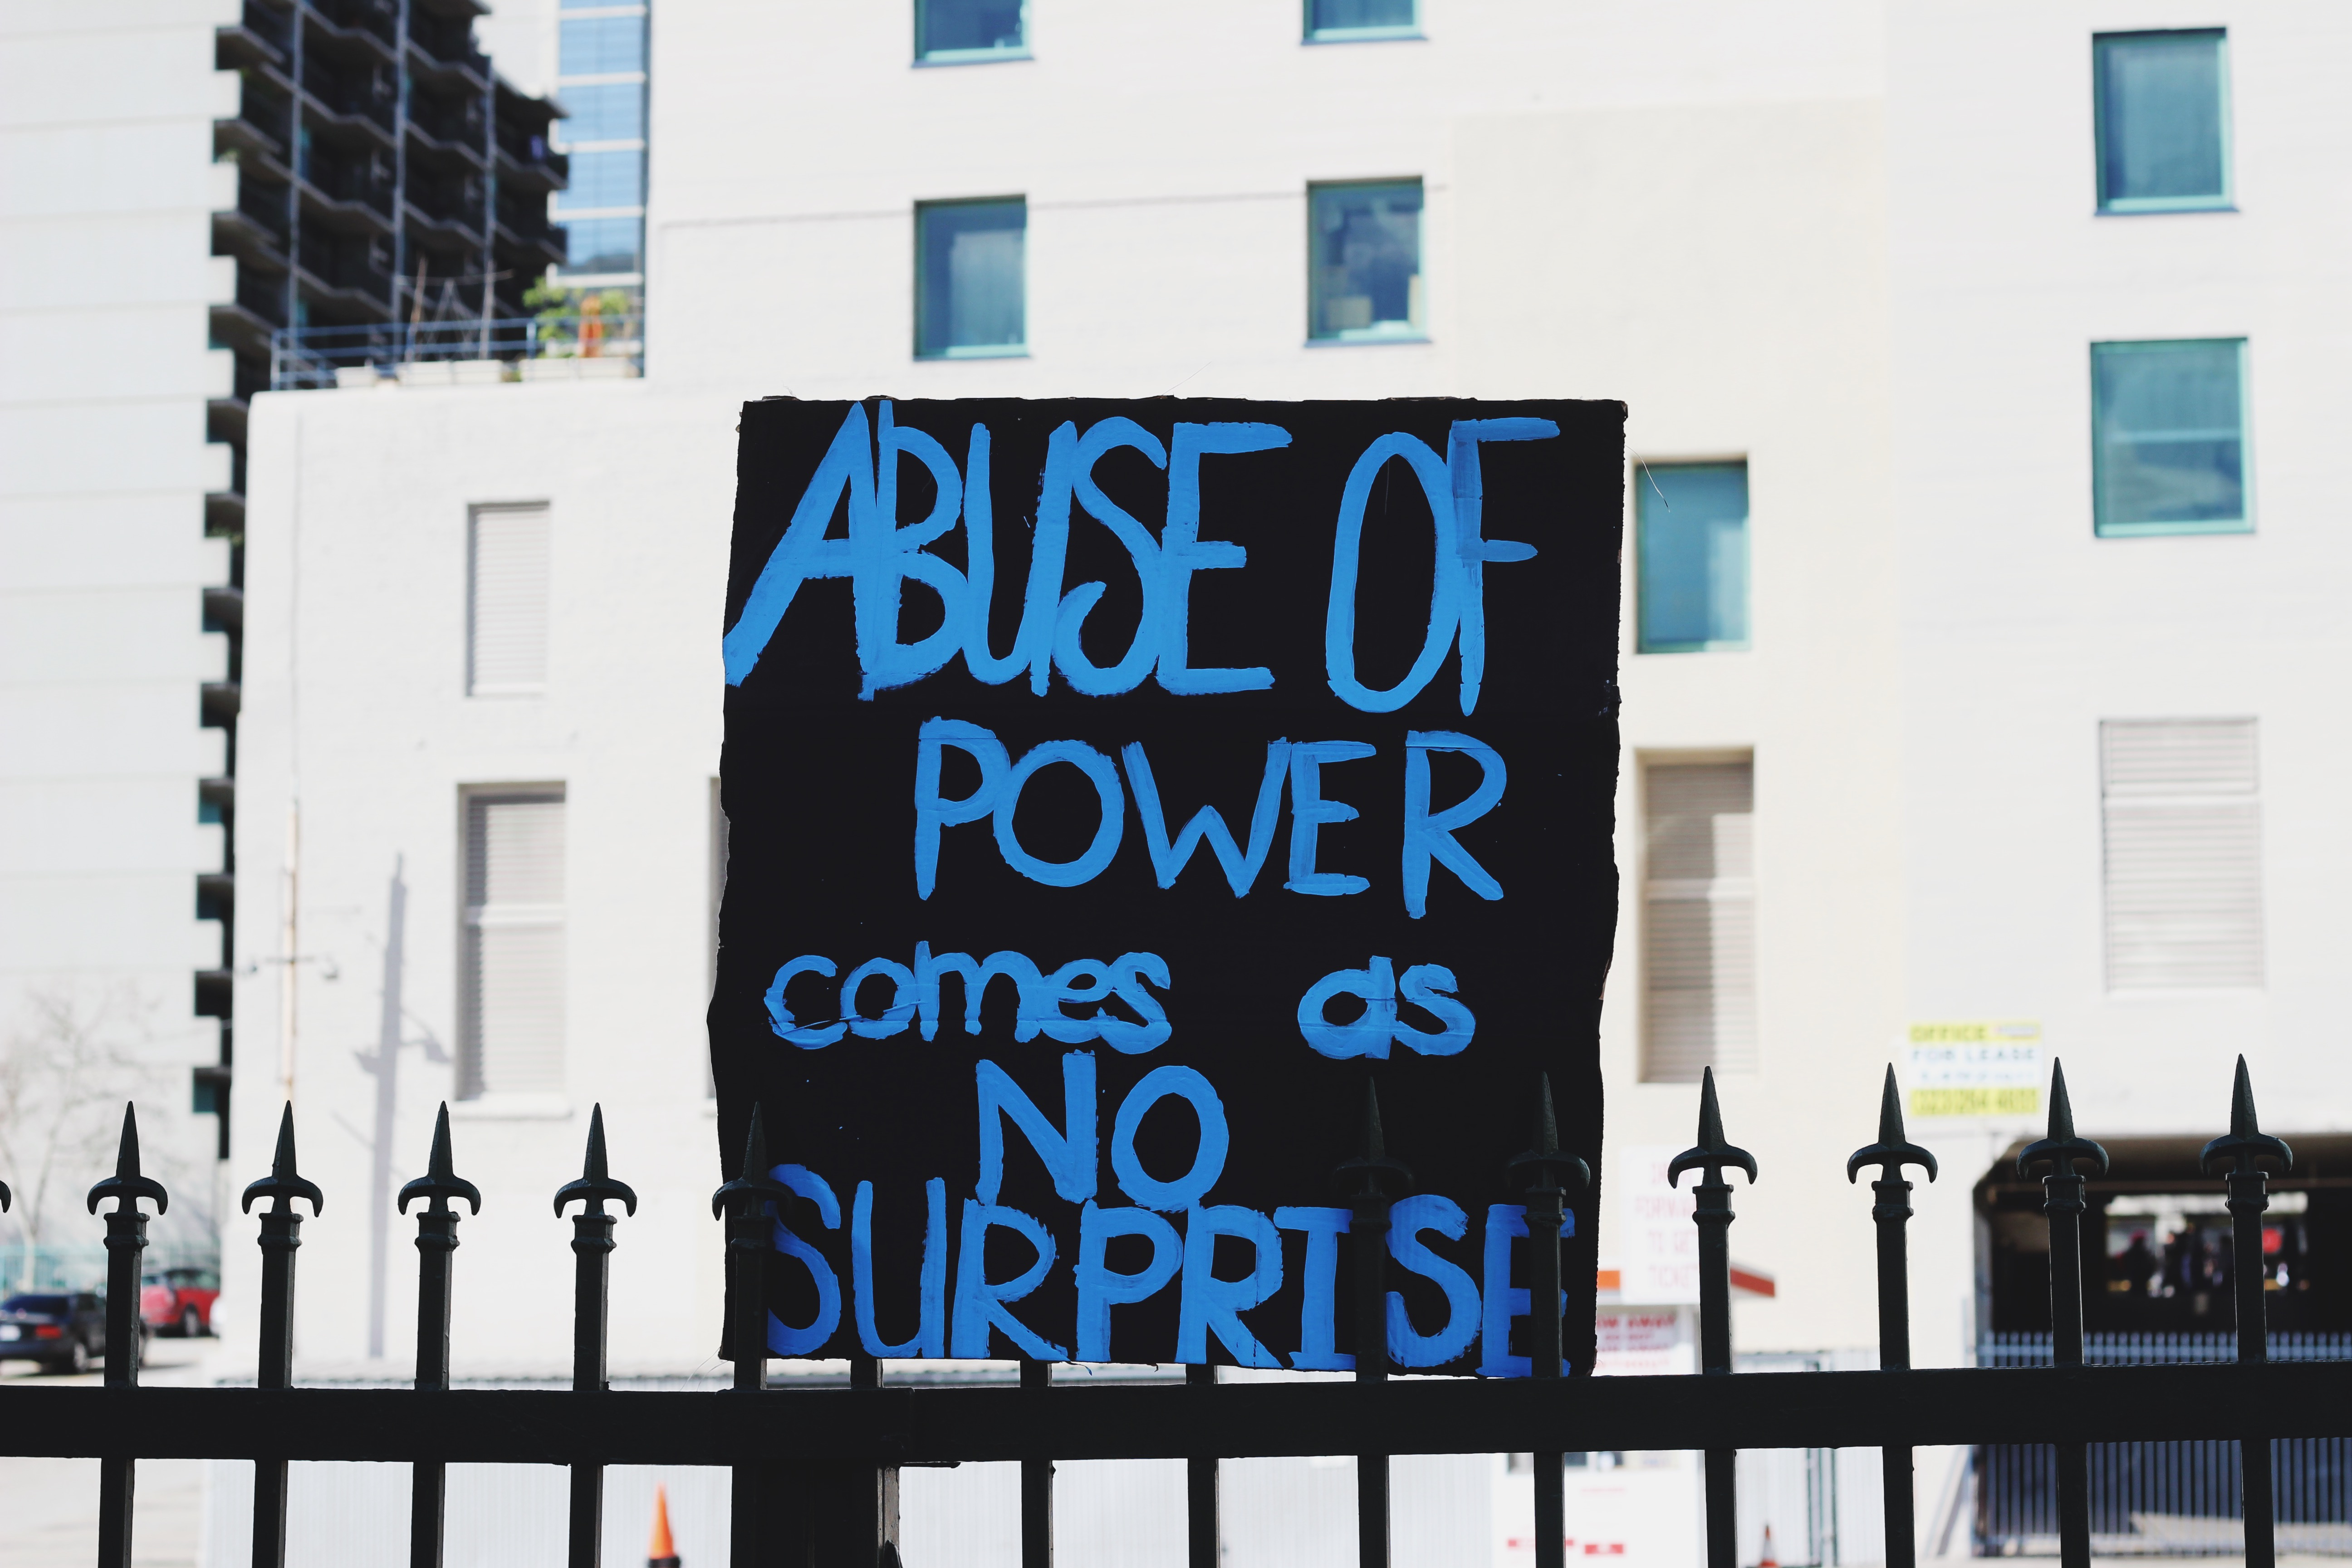
wall, advertising, sign, color, banner, blue, signage, brand, art, design, poster, display device